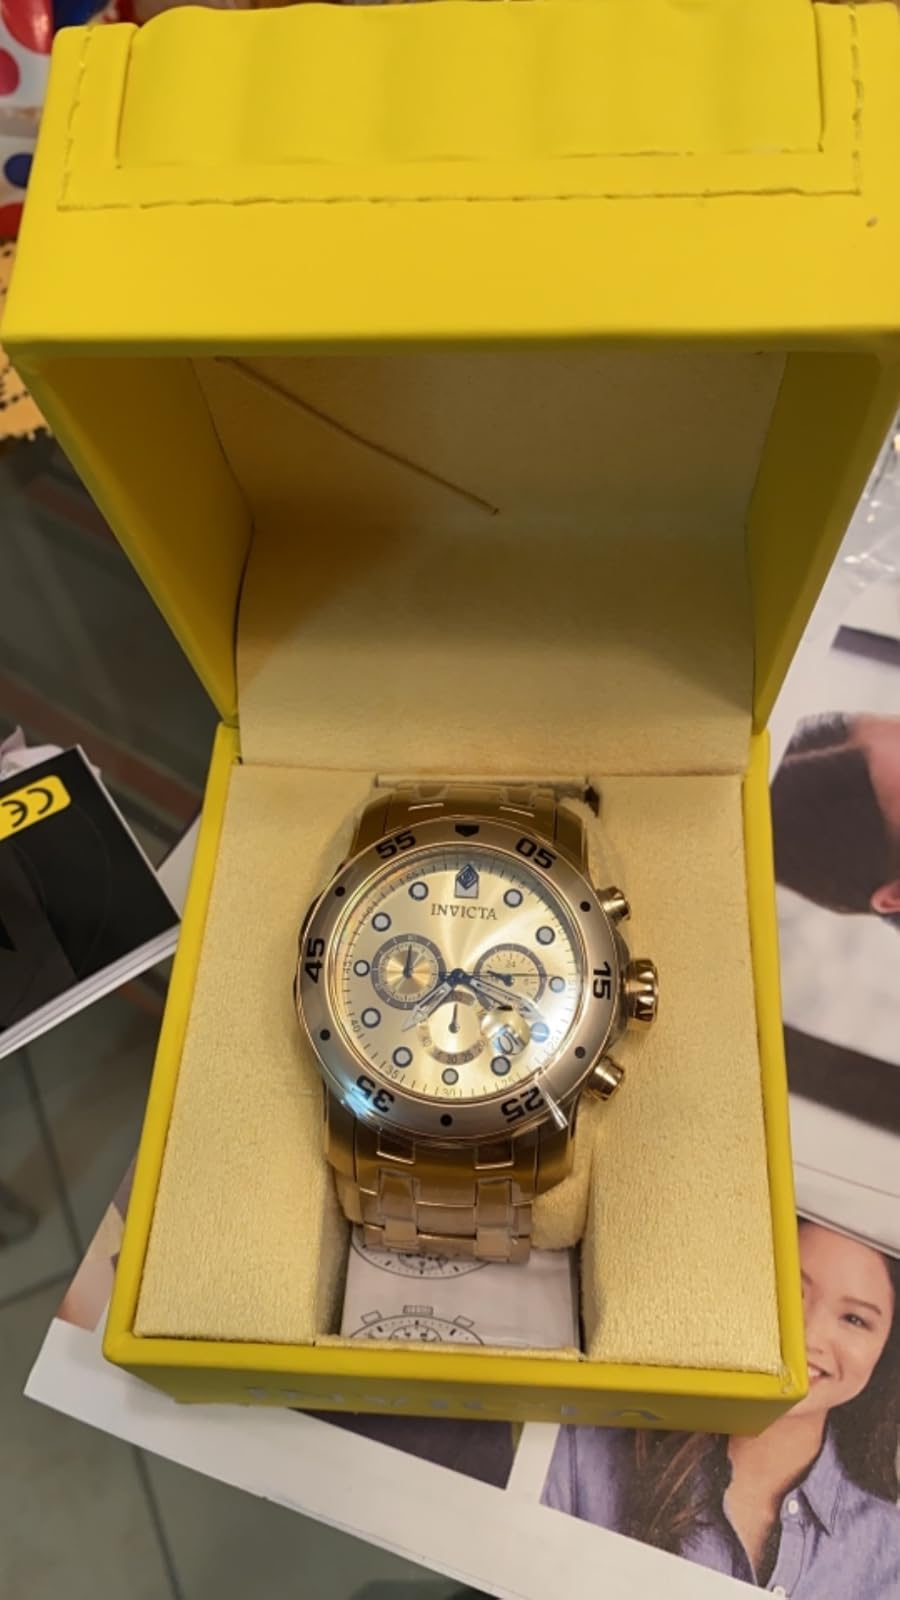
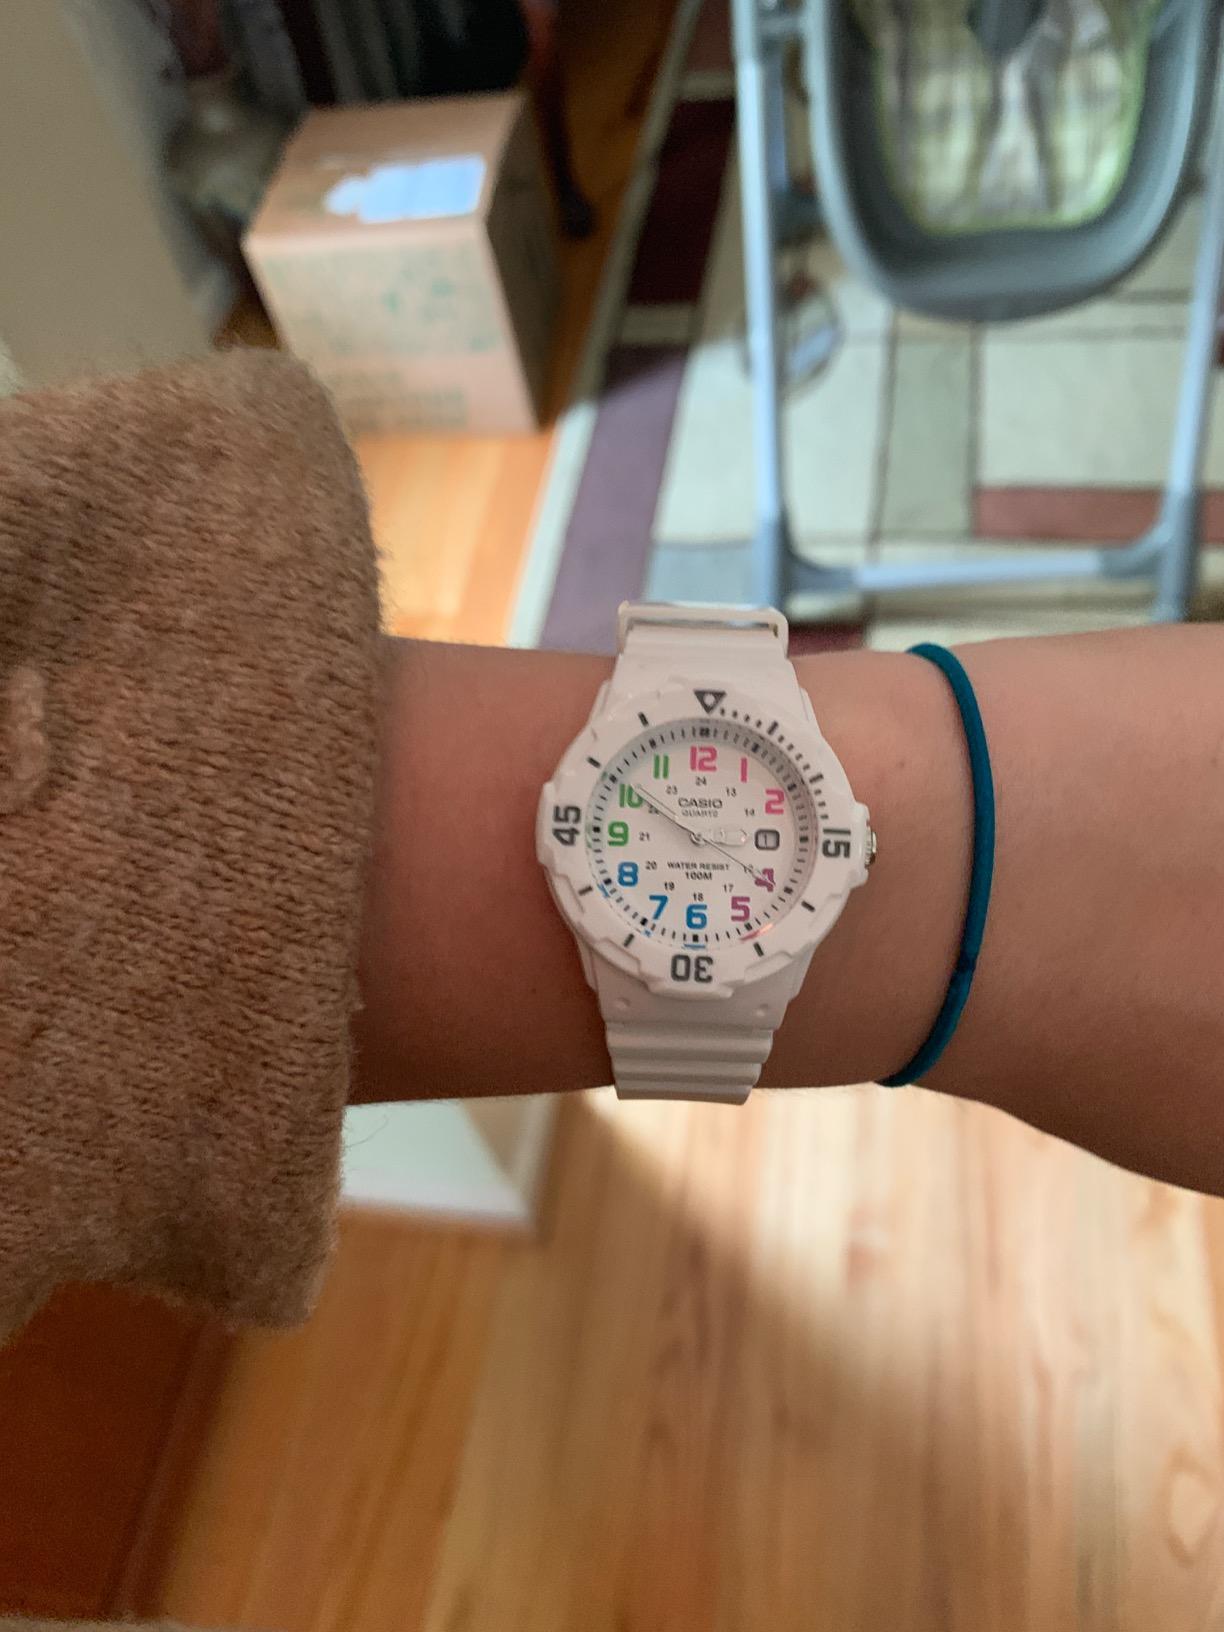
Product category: accessories_watch
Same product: no